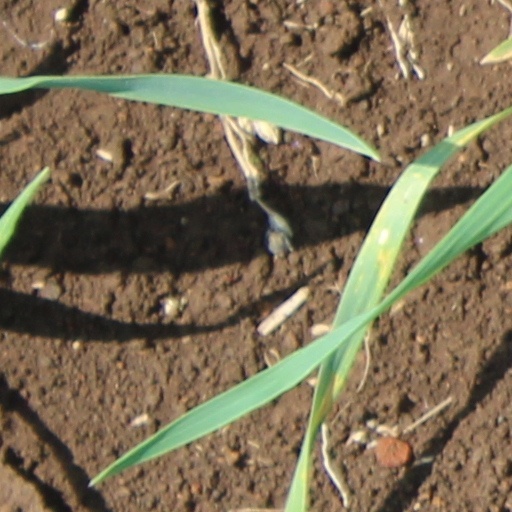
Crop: wheat